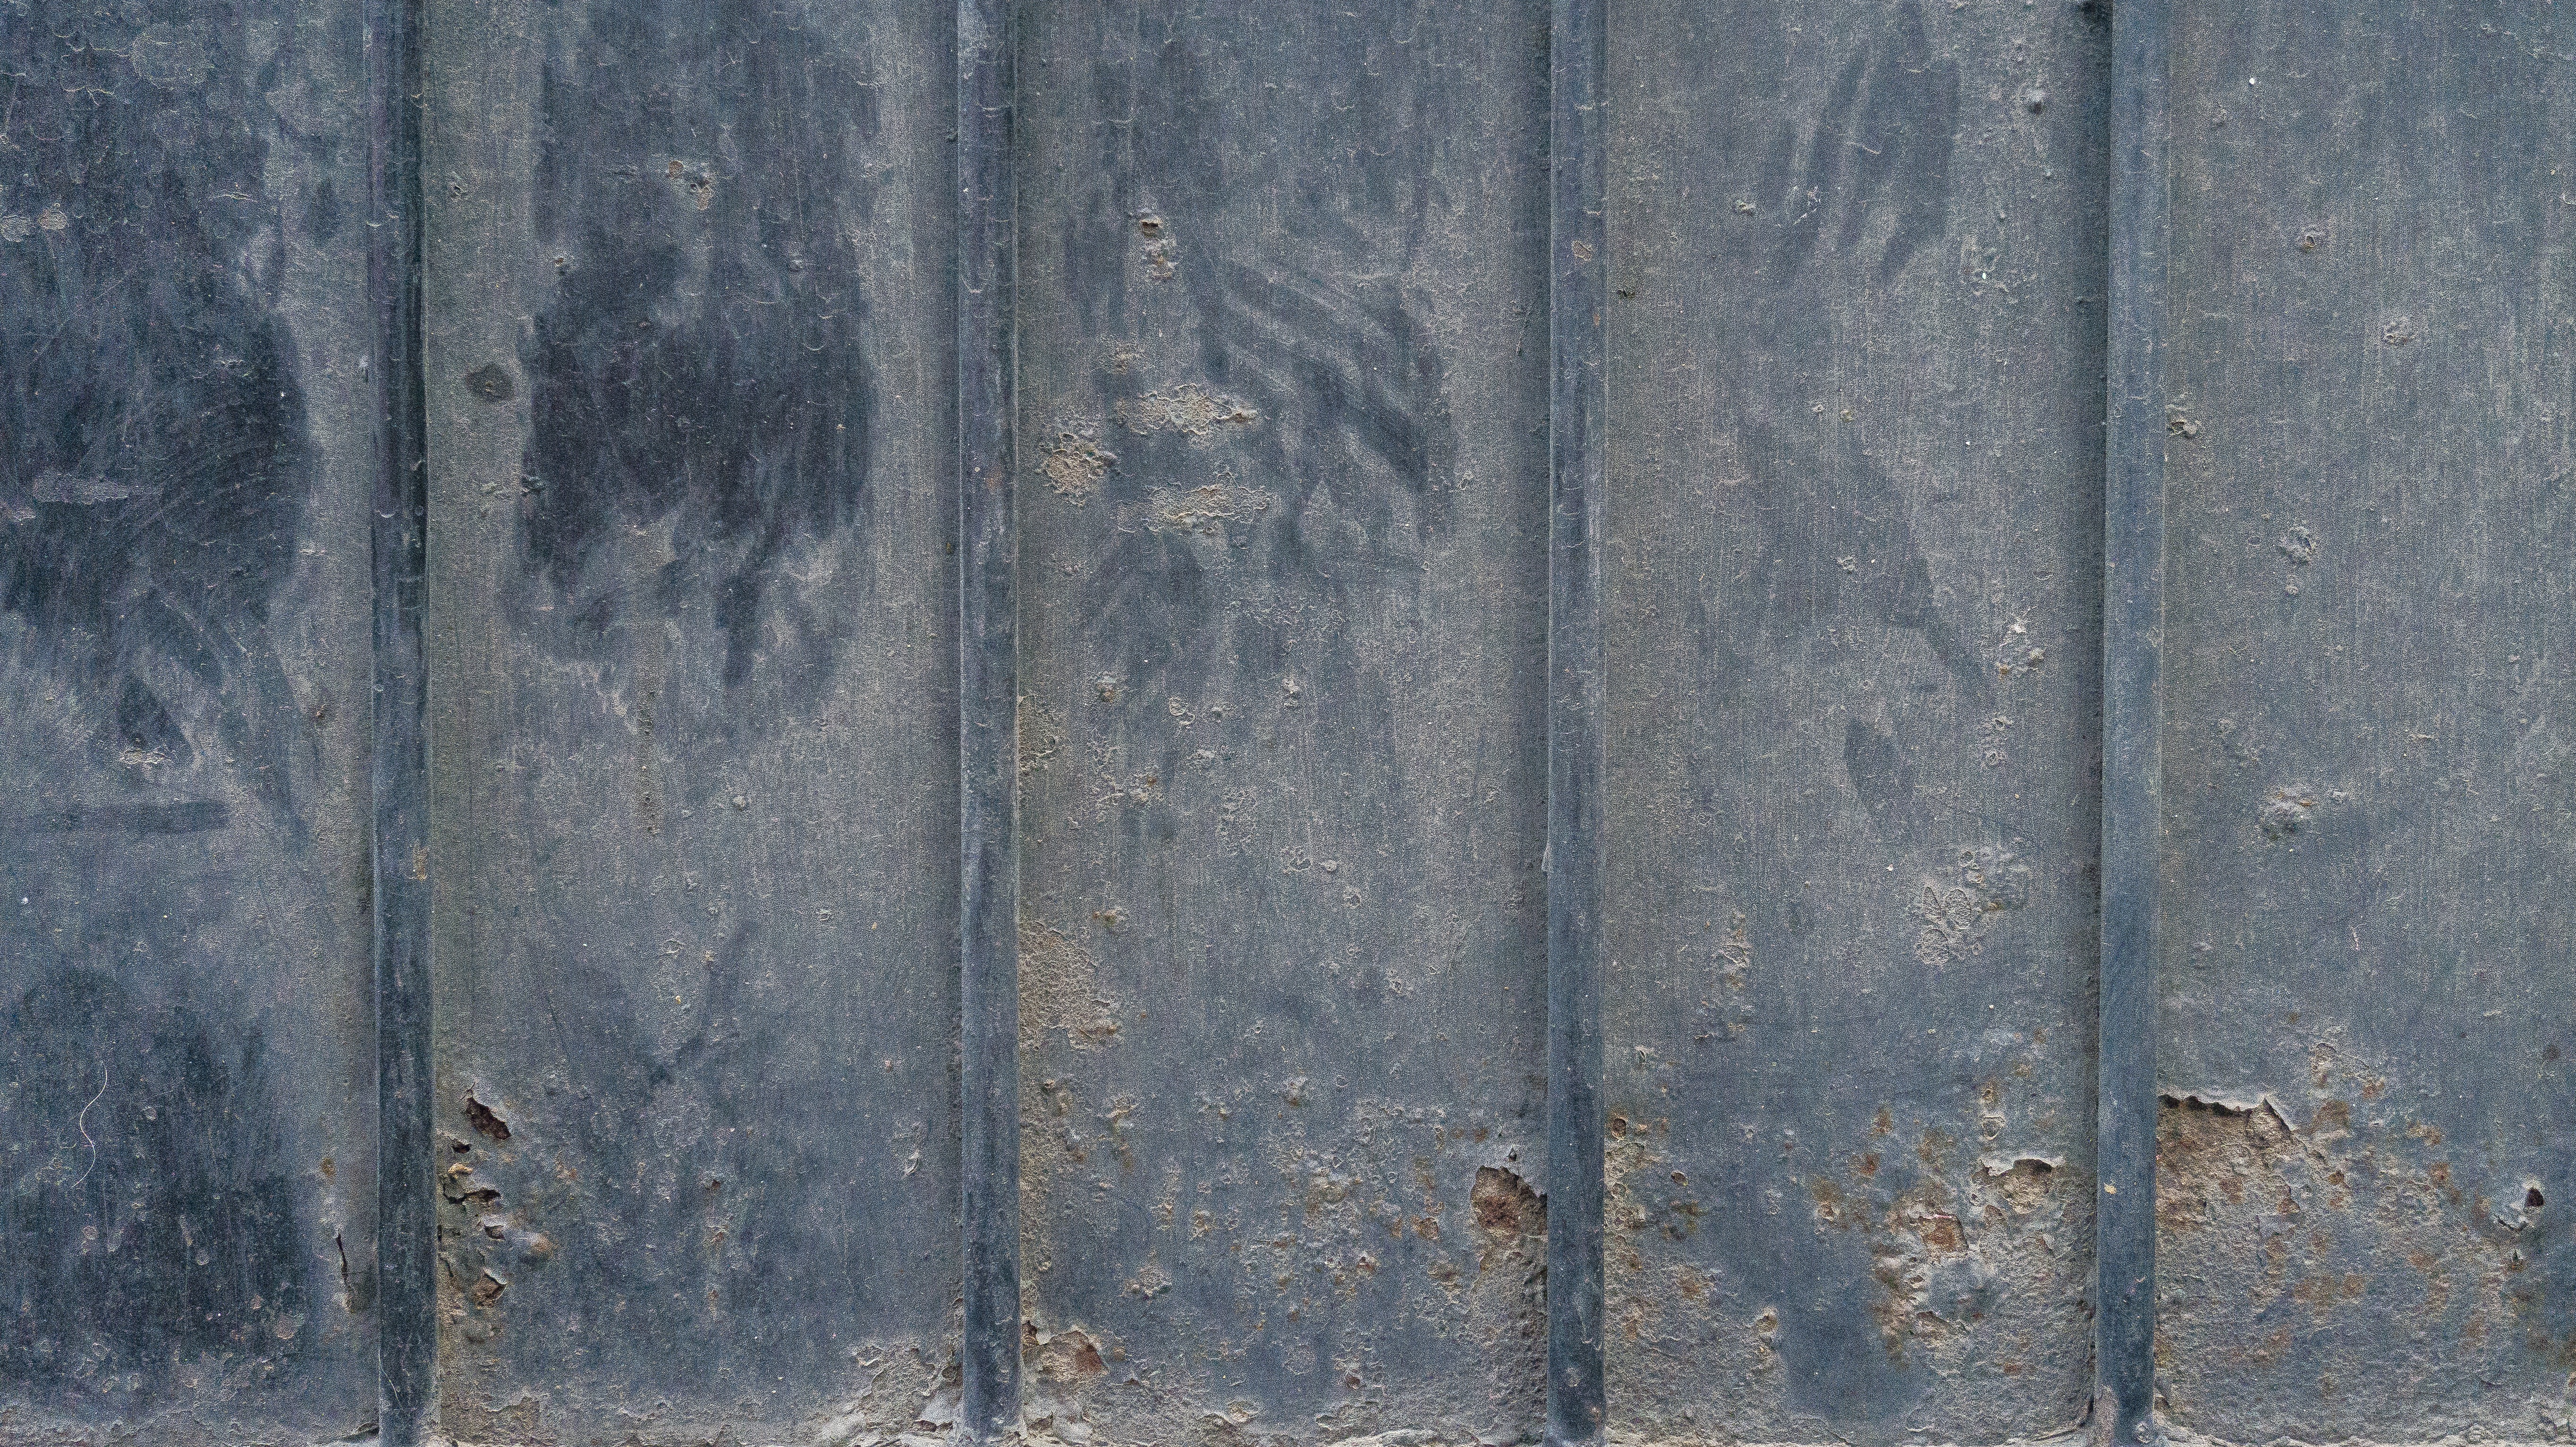
rock, wood, texture, floor, old, urban, wall, stone, broken, soil, dirty, blue, material, erosion, flooring, road surface